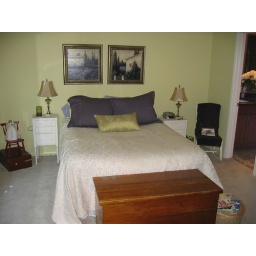
Plenty of space in the master bedroom. Master bath is visible through the door on the right.